Lucile Gleason

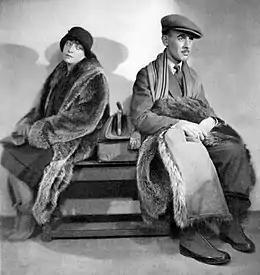
Lucile Gleason and James Gleason in the Broadway production of "The Shannons of Broadway" (1928)

Lucile Webster went on stage as a teen working with her father's stock company. After she married actor James Gleason, she realized stage success in New York City in a production of "The Shannons of Broadway" (1927), written by her husband. The play was adapted for a 1929 film of the same name, and was later made into the film "Goodbye Broadway" (1938).